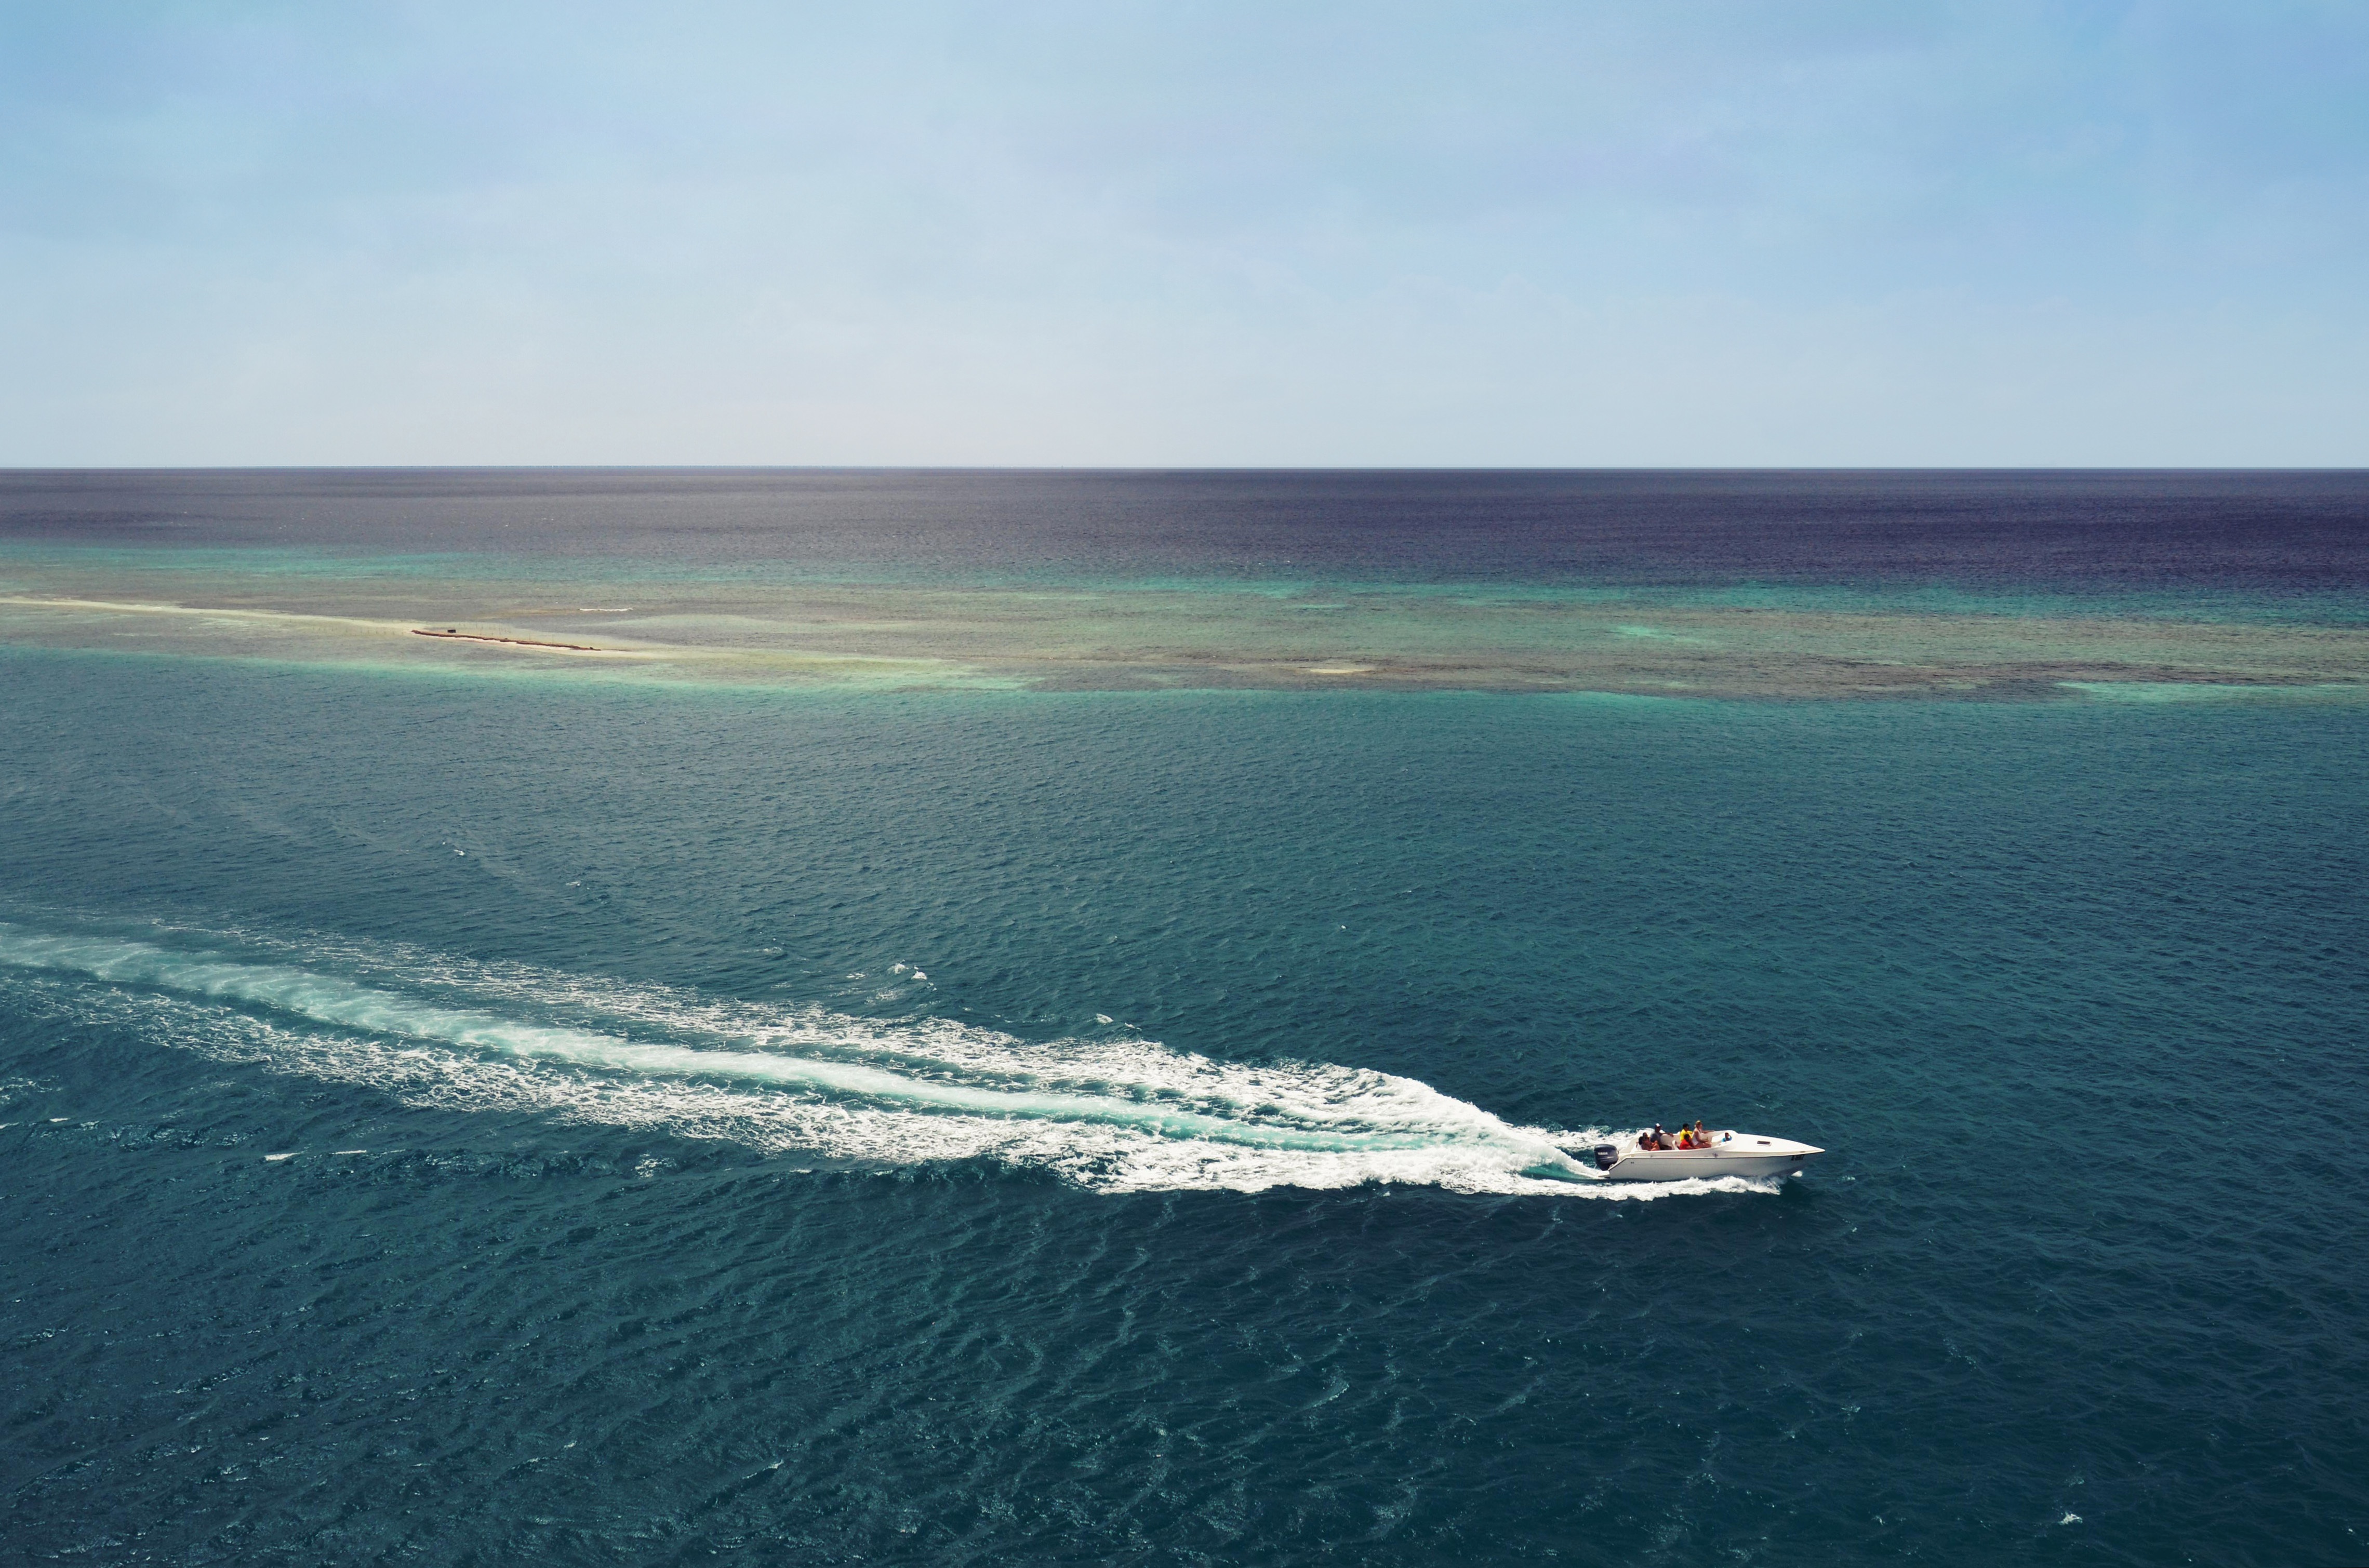
beach, sea, coast, water, ocean, horizon, boat, shore, wave, vehicle, bay, terrain, body of water, speedboat, cape, islet, arctic ocean, wind wave